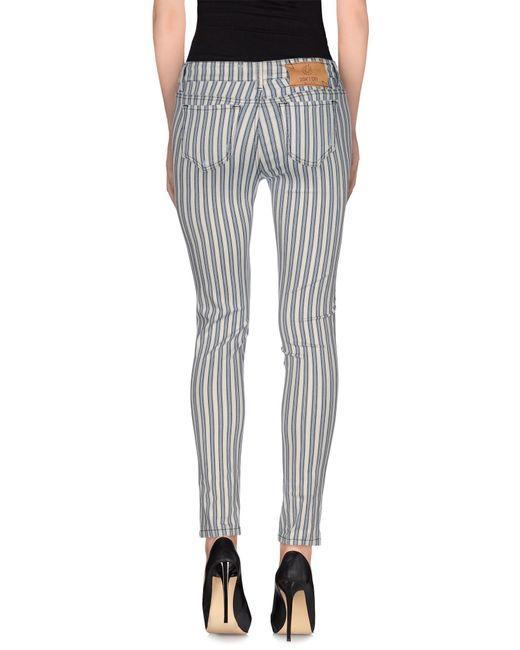
Schwarze und graue Slim Fit Jeans mit Streifen